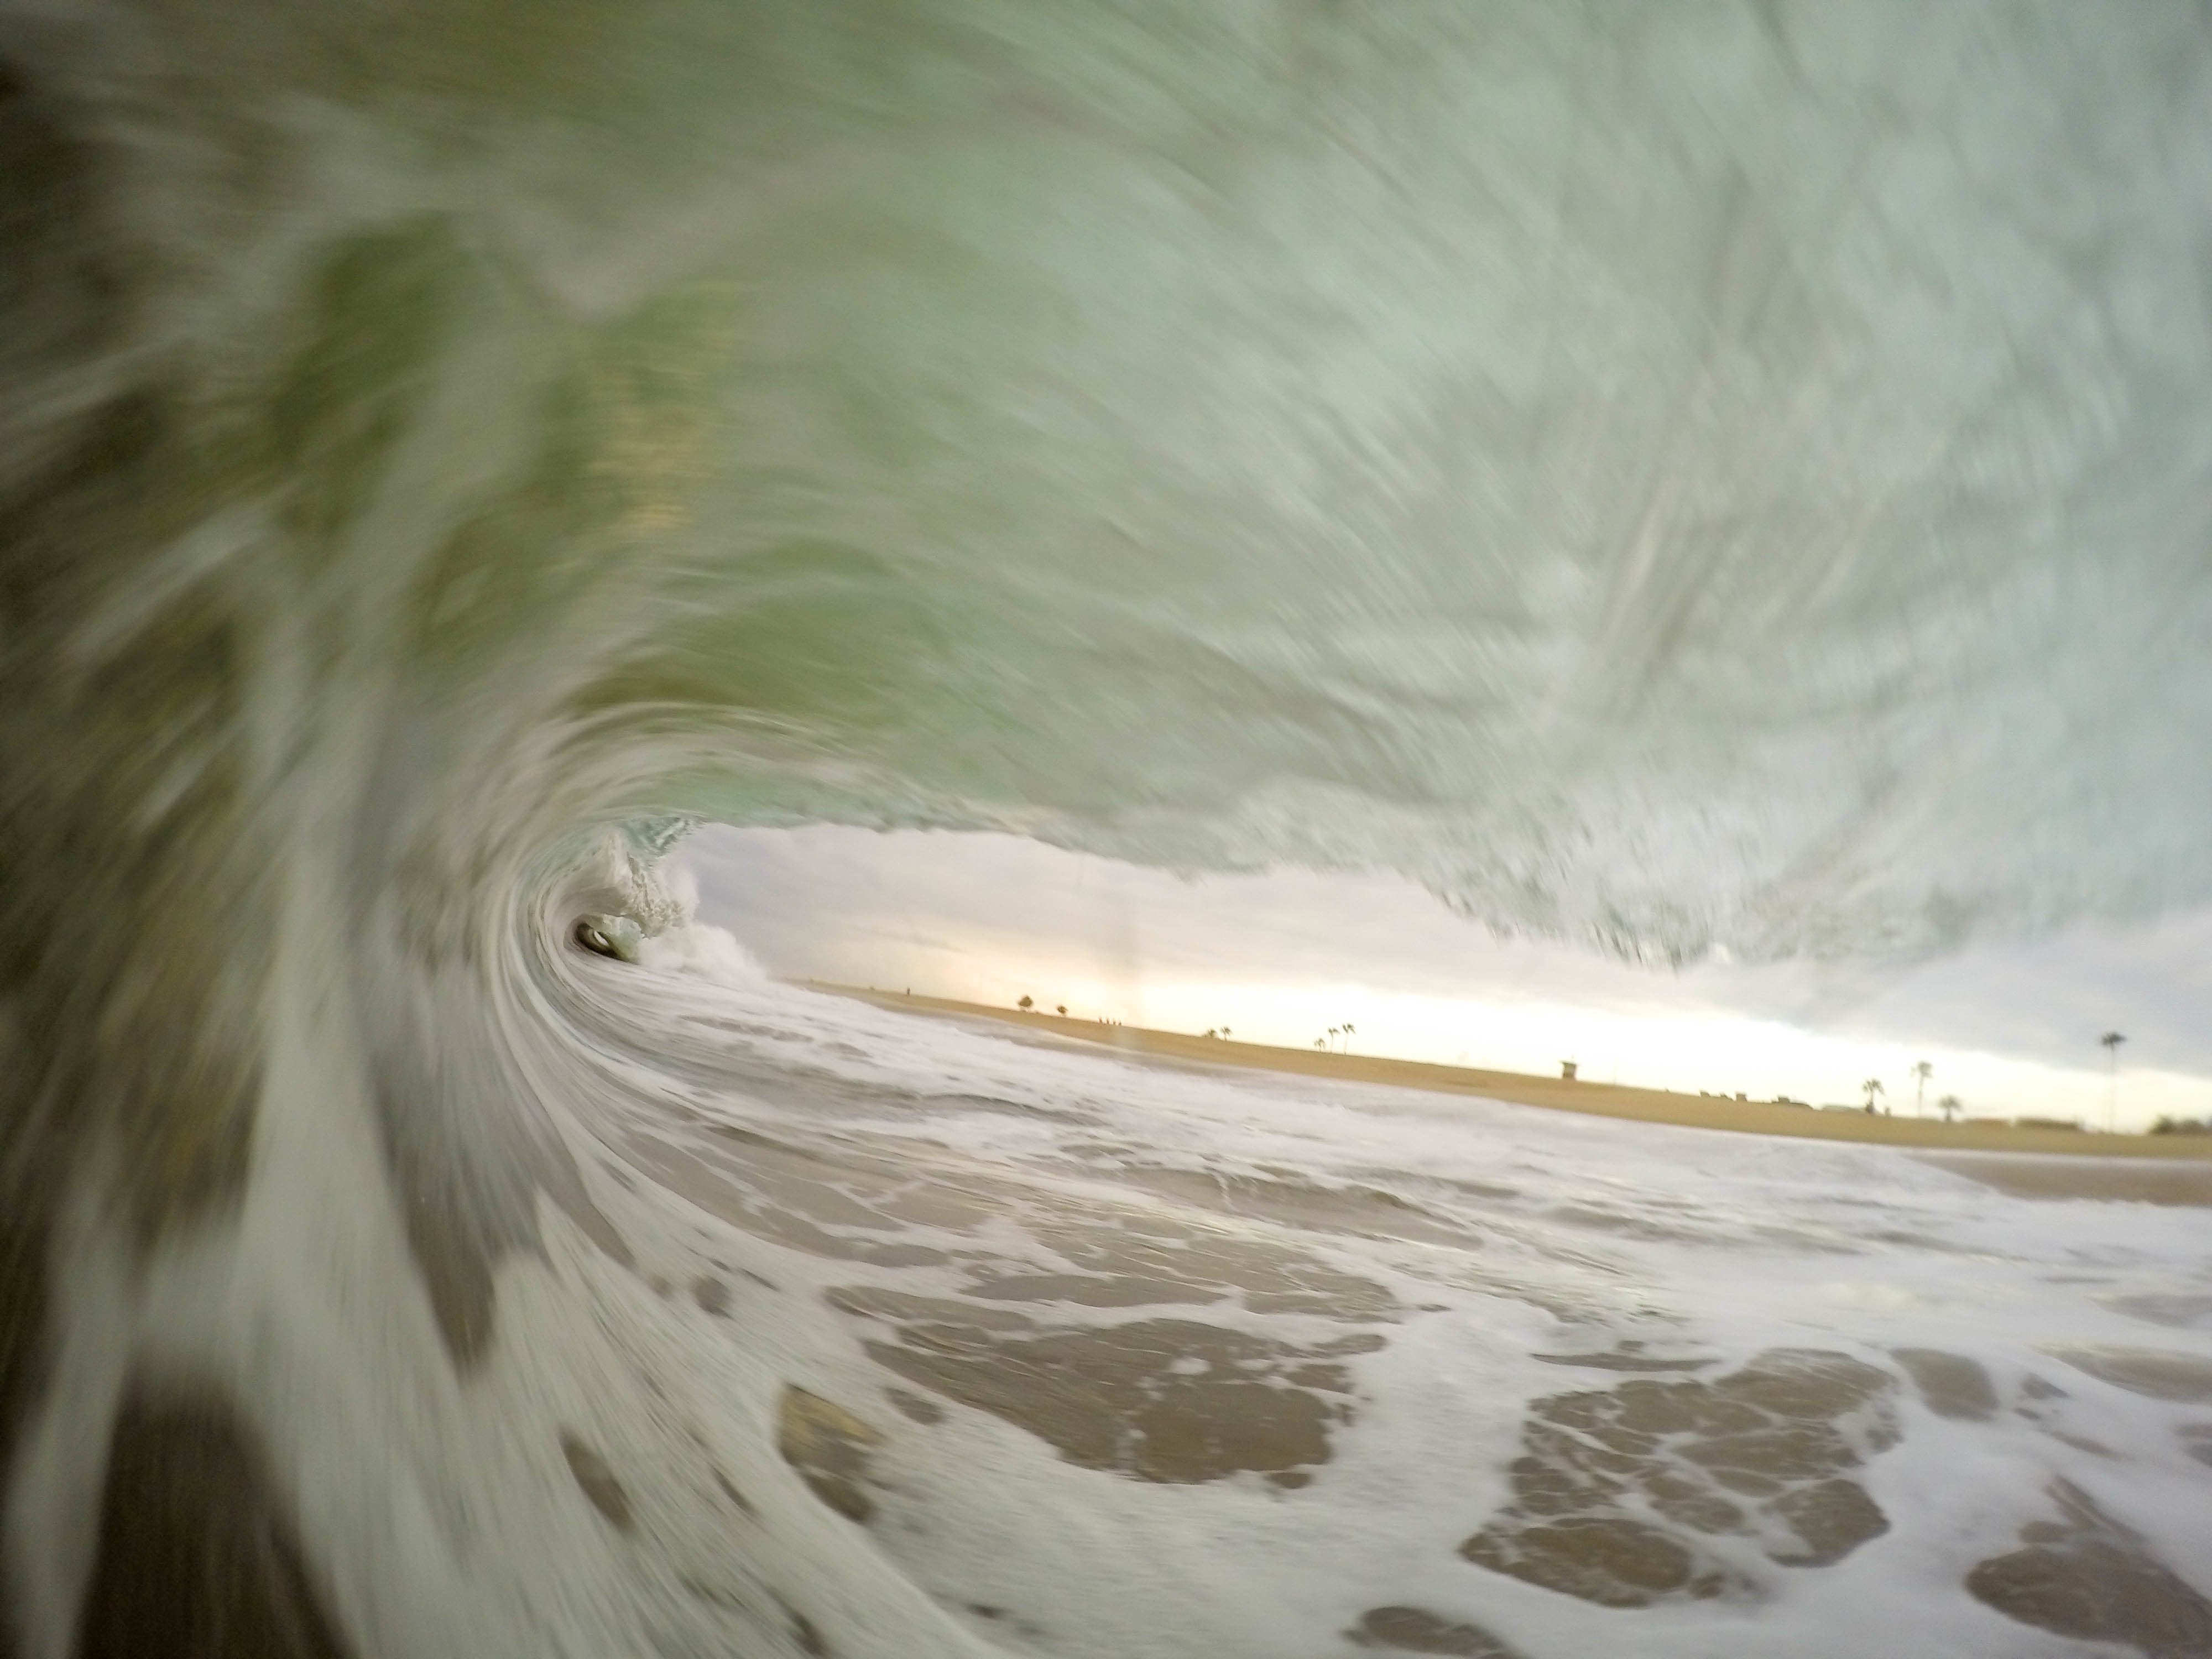
sea, wing, white, wave, weather, wind wave, surfing equipment and supplies